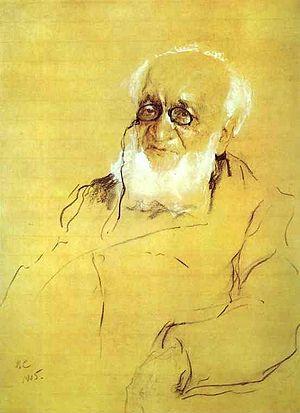
Cet article ne reprend que les tableaux pour lesquels une image est disponible dans la liste en langue russe Список портретов Валентина Серова, qui reprend l'ensemble des portraits réalisés par ce peintre russe.
Piotr Petrovitch Semionov-Tian-Chanski, né le 2 janvier 1827 et mort le 26 février 1914, est un géographe et botaniste russe.